Islamic Revolutionary Guard Corps Aerospace Force

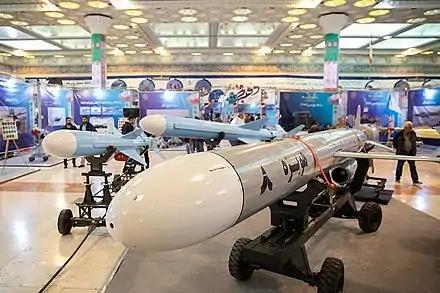
A Hoveyzeh cruise missile

The new two-stage solid-fuel missile has a range of nearly , it was tested in November 2008. An improved version, the Sejjil-2, was tested in May 2009. Improvements include better navigation system, better targeting system, more payload, longer range, faster lift-off, longer storage time, quicker launch, and lower detection possibilities.